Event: Nepal Earthquake
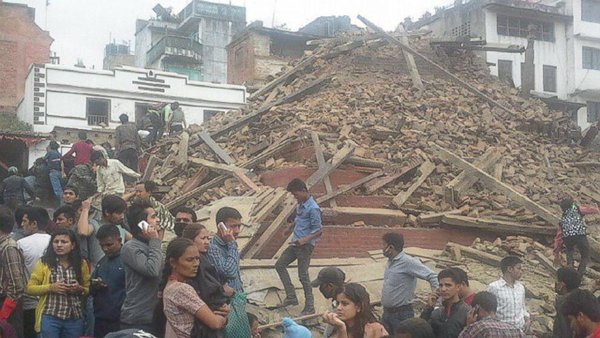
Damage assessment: damage